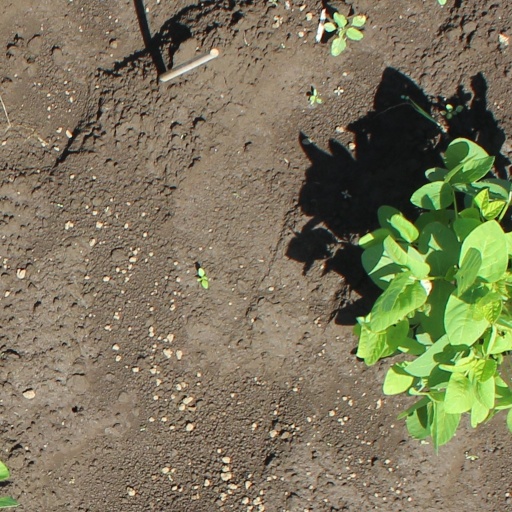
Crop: soybean